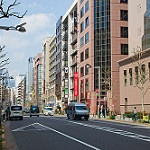
Label: buildings